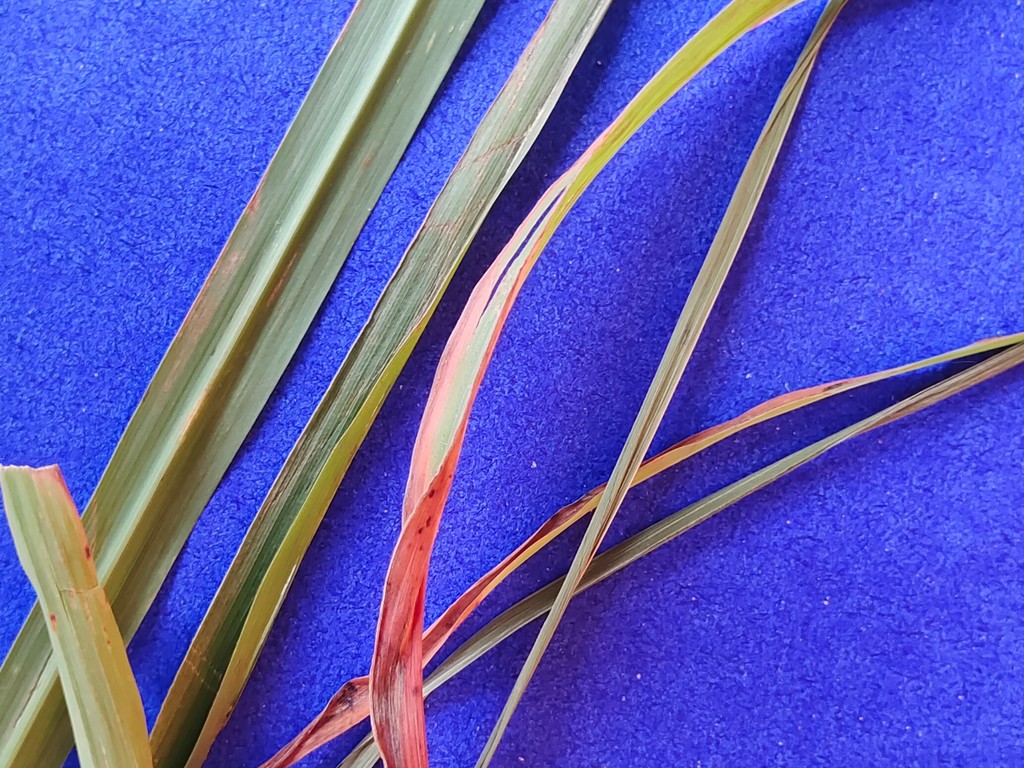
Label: Unhealthy